Kalamandalam Radhika

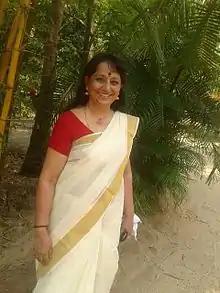
Kalamandalam Radhika

Kalamandalam Radhika is an Indian classical dancer, choreographer, research scholar, teacher, writer and philanthropist. She was the first non-resident Keralite to win the Kerala Sangeetha Nataka Akademi Award for Mohiniyattom. She learnt Kuchipudi, Bharatanatyam, Kathakali and other dance forms.